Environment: real
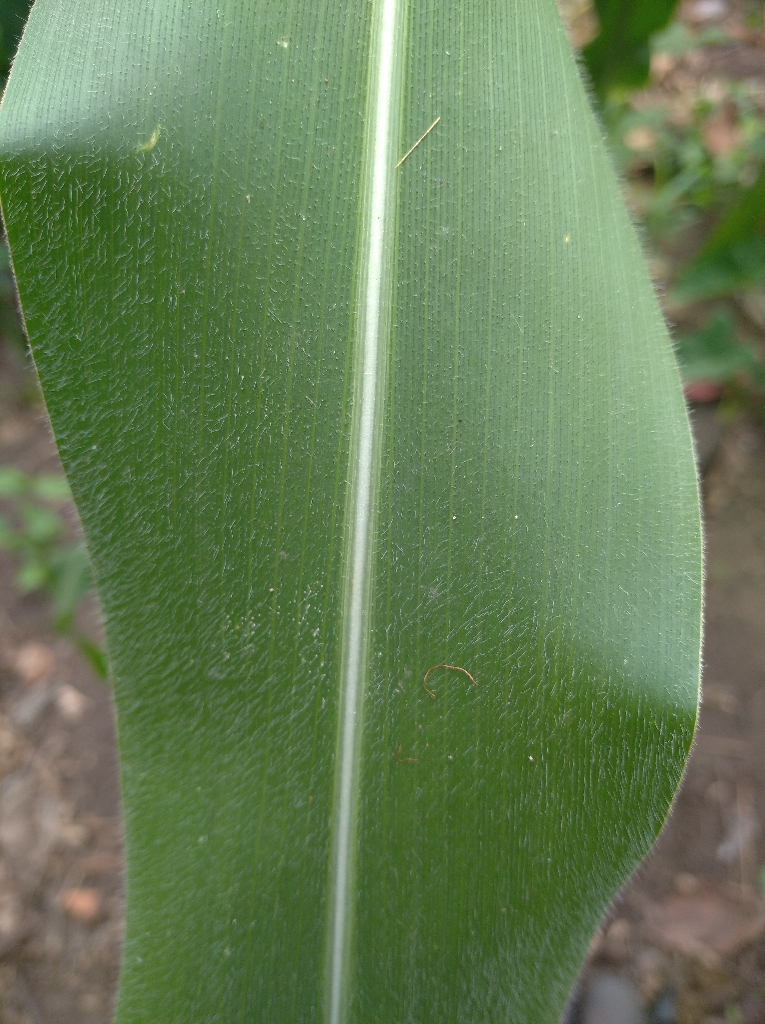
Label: healthy